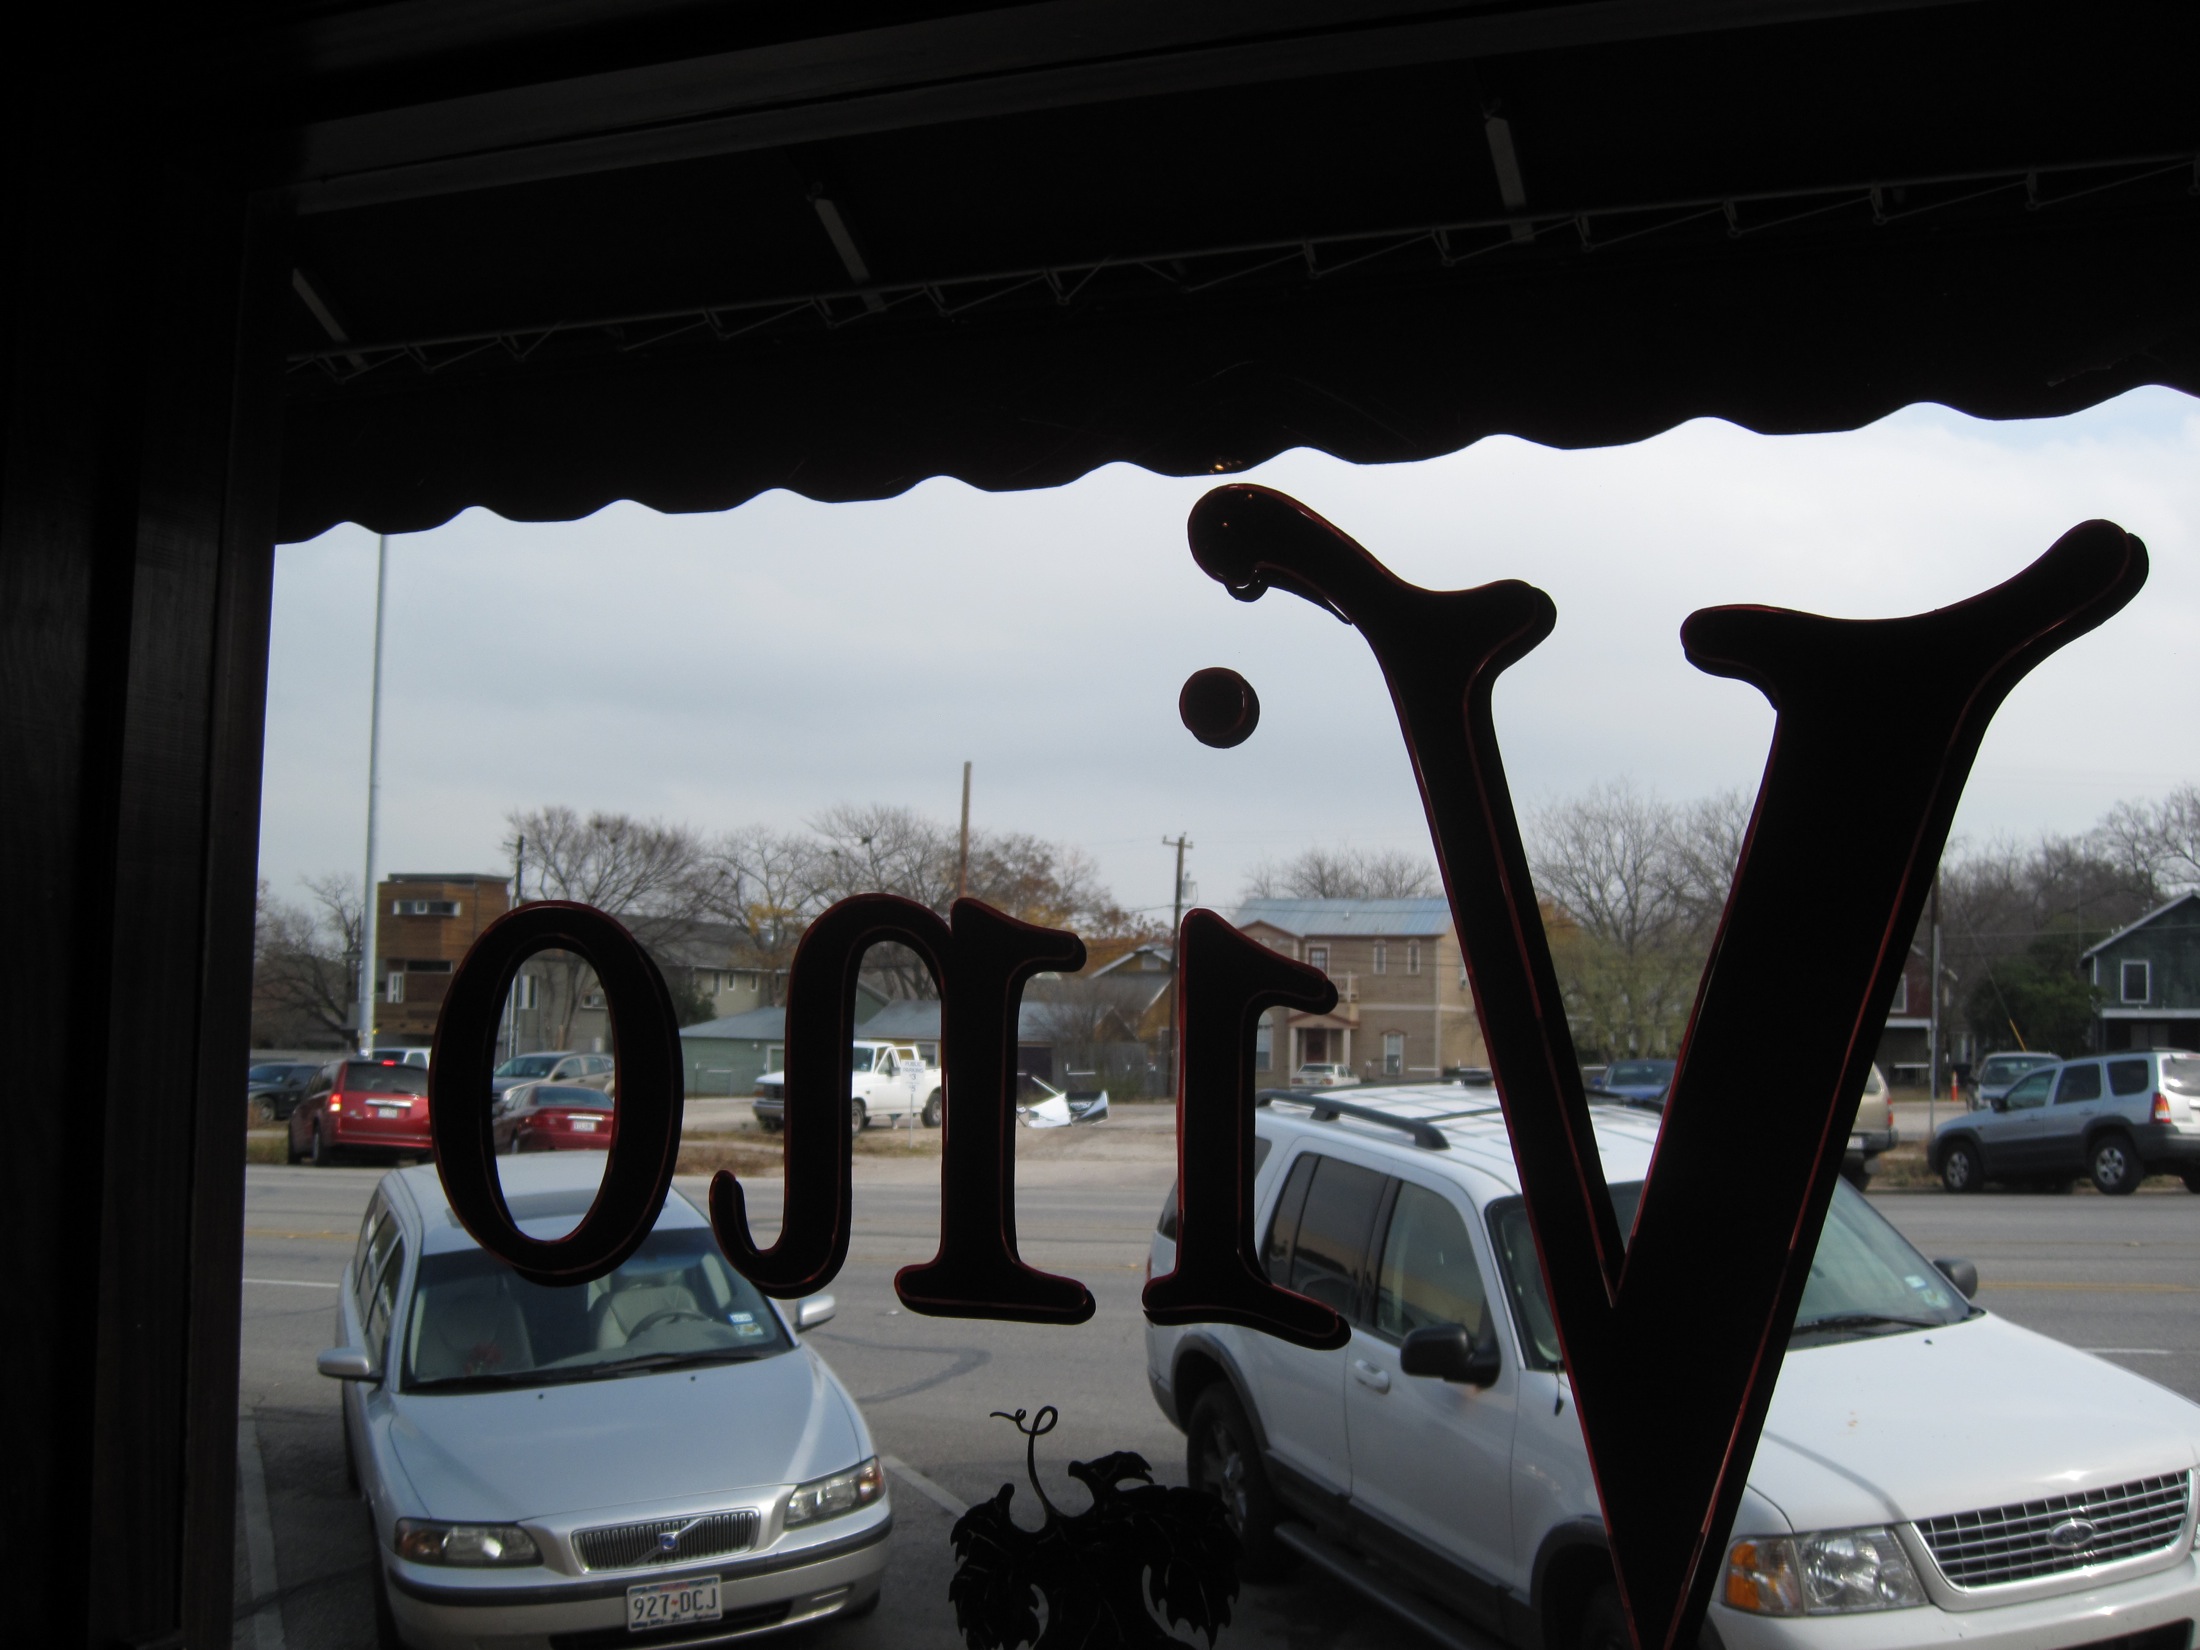
car, window, sign, vehicle, austin, automobile make, automotive exterior